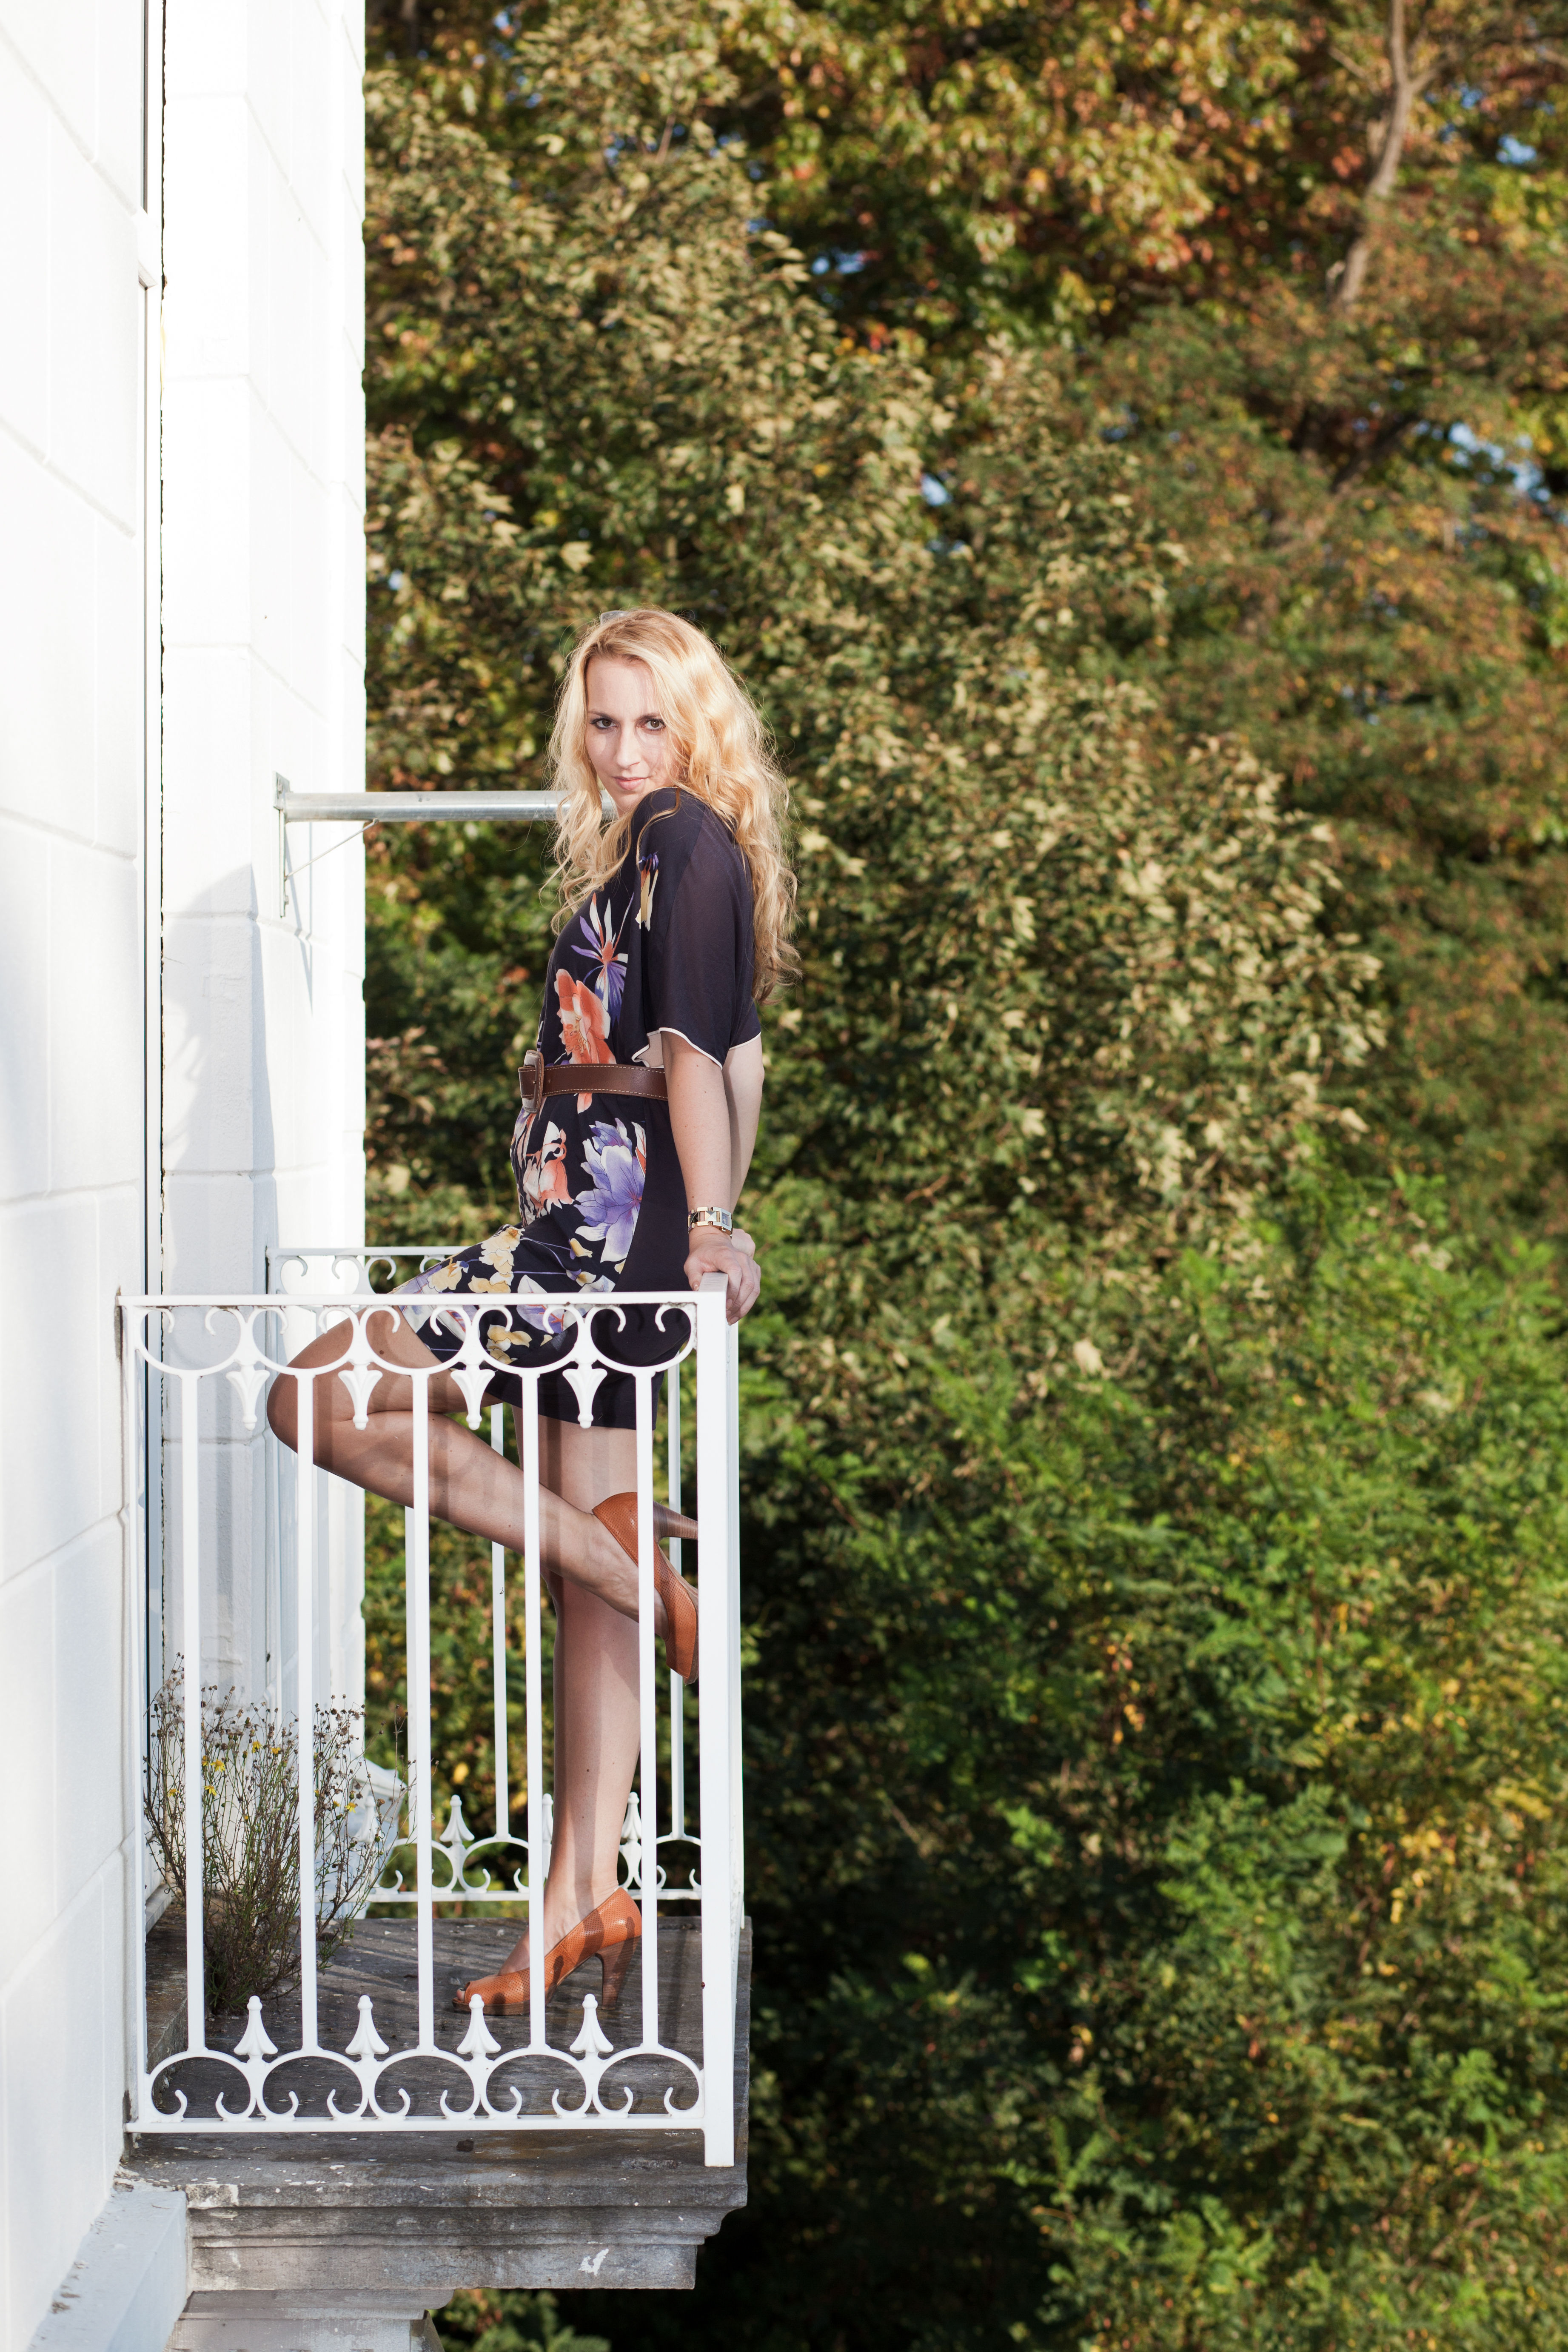
model, shoot, dress, blonde, heels, nature, balcony, green, blond, fashion, tree, spring, footwear, photography, summer, plant, sunlight, shoe, recreation, leisure, photo shoot, vacation, garden